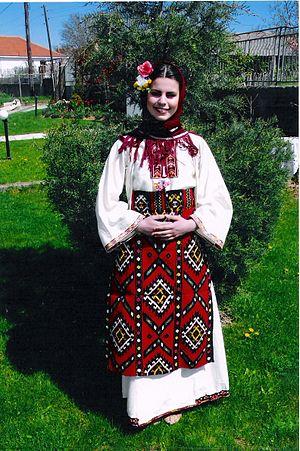
La culture de la Macédoine du Nord, pays d'Europe du Sud-Est, désigne d'abord les pratiques culturelles observables de ses habitants.